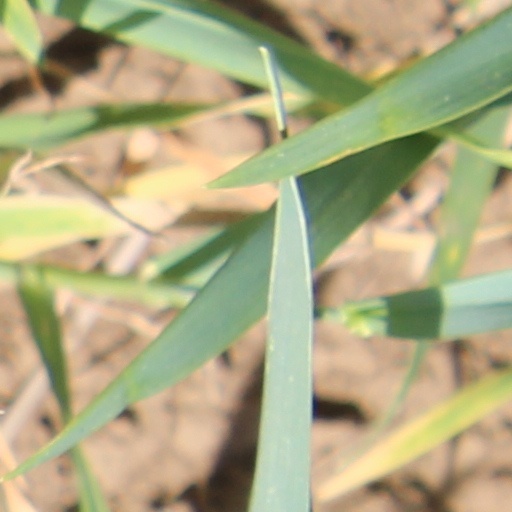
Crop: wheat